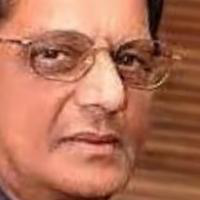
Age group: age 41-55